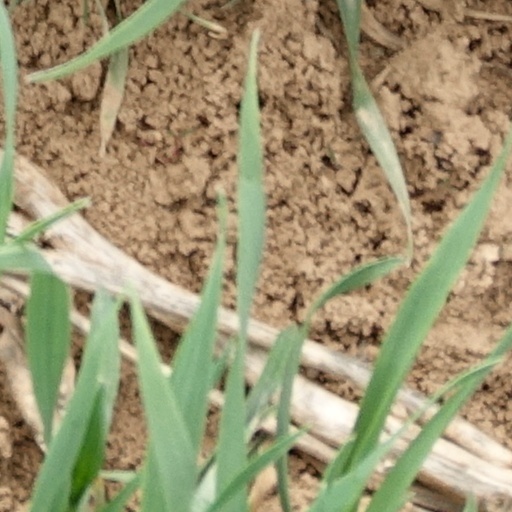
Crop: wheat